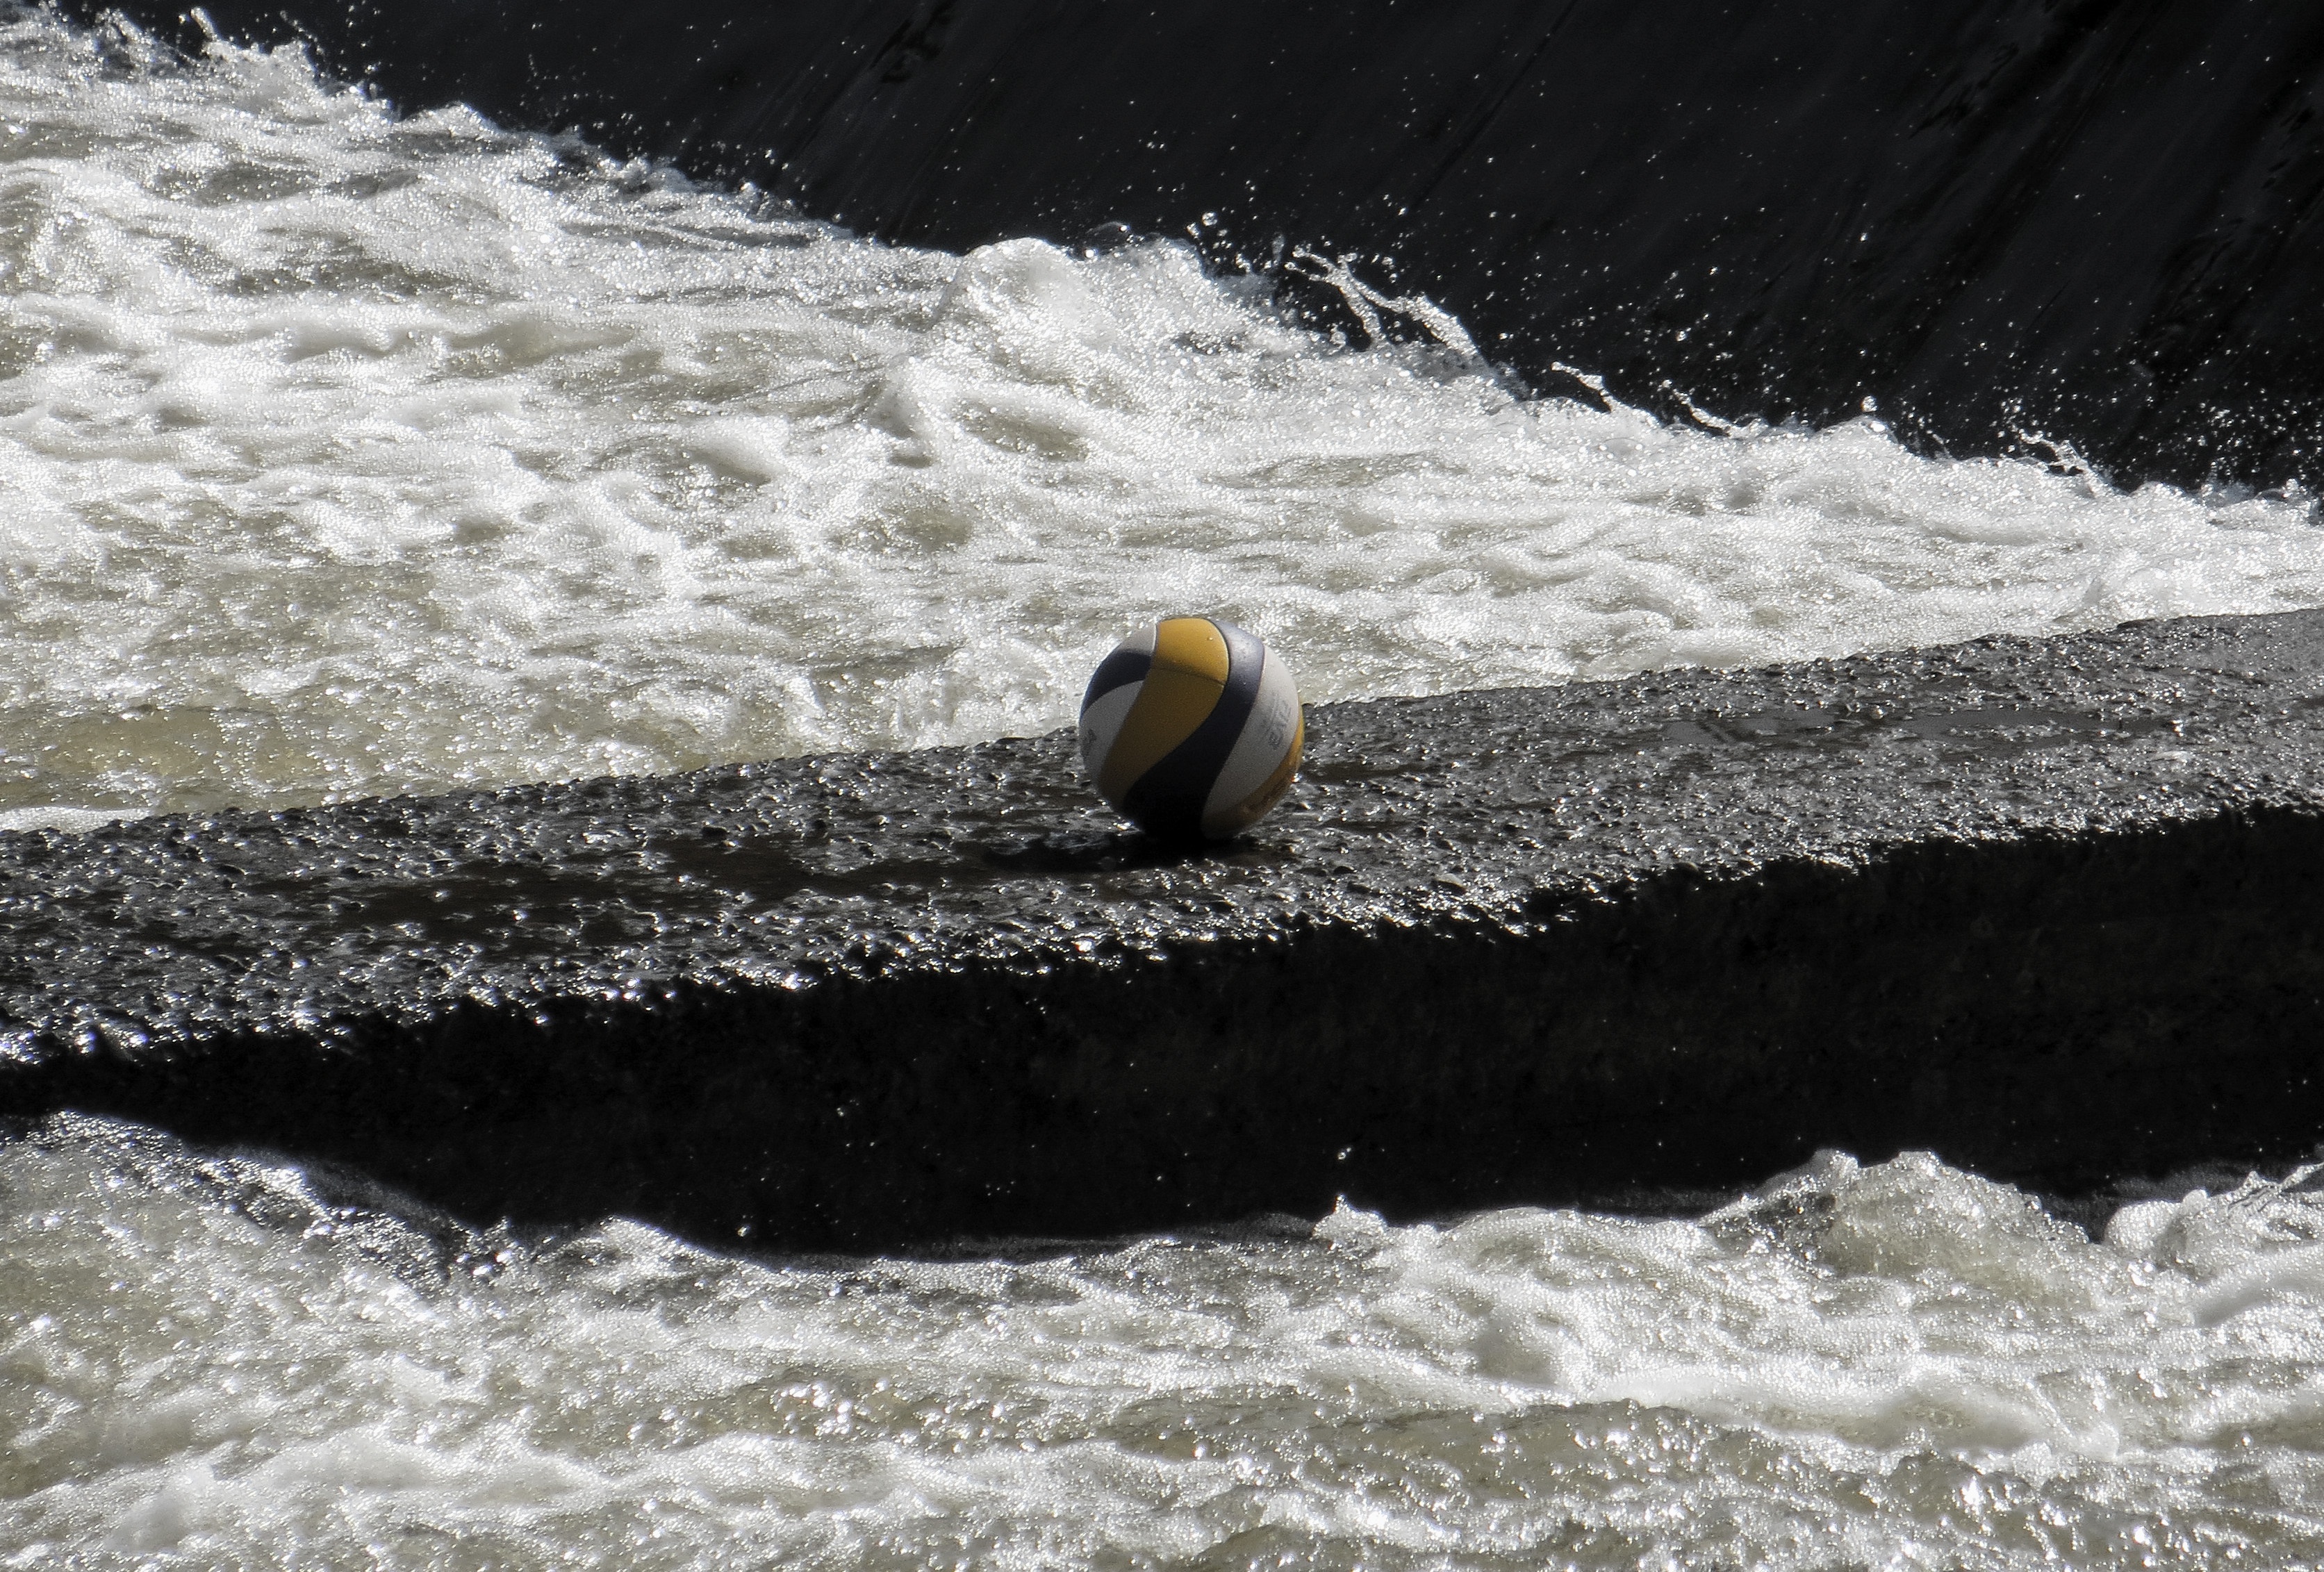
sea, coast, water, rock, ocean, bird, boat, bridge, shore, wave, seabird, river, web, vehicle, rapid, football, boating, ball, offside, wind wave, out of reach